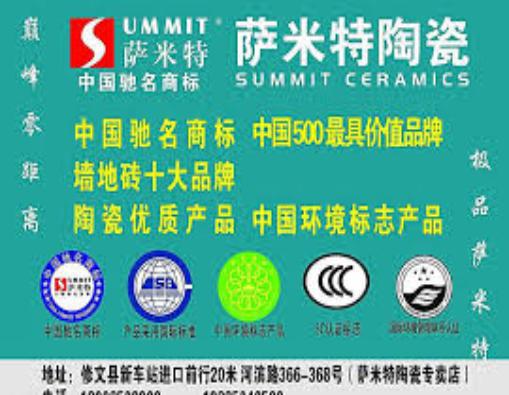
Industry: Others